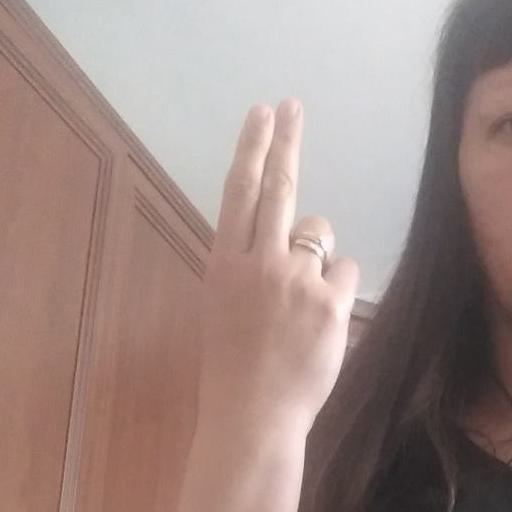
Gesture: two_up_inverted